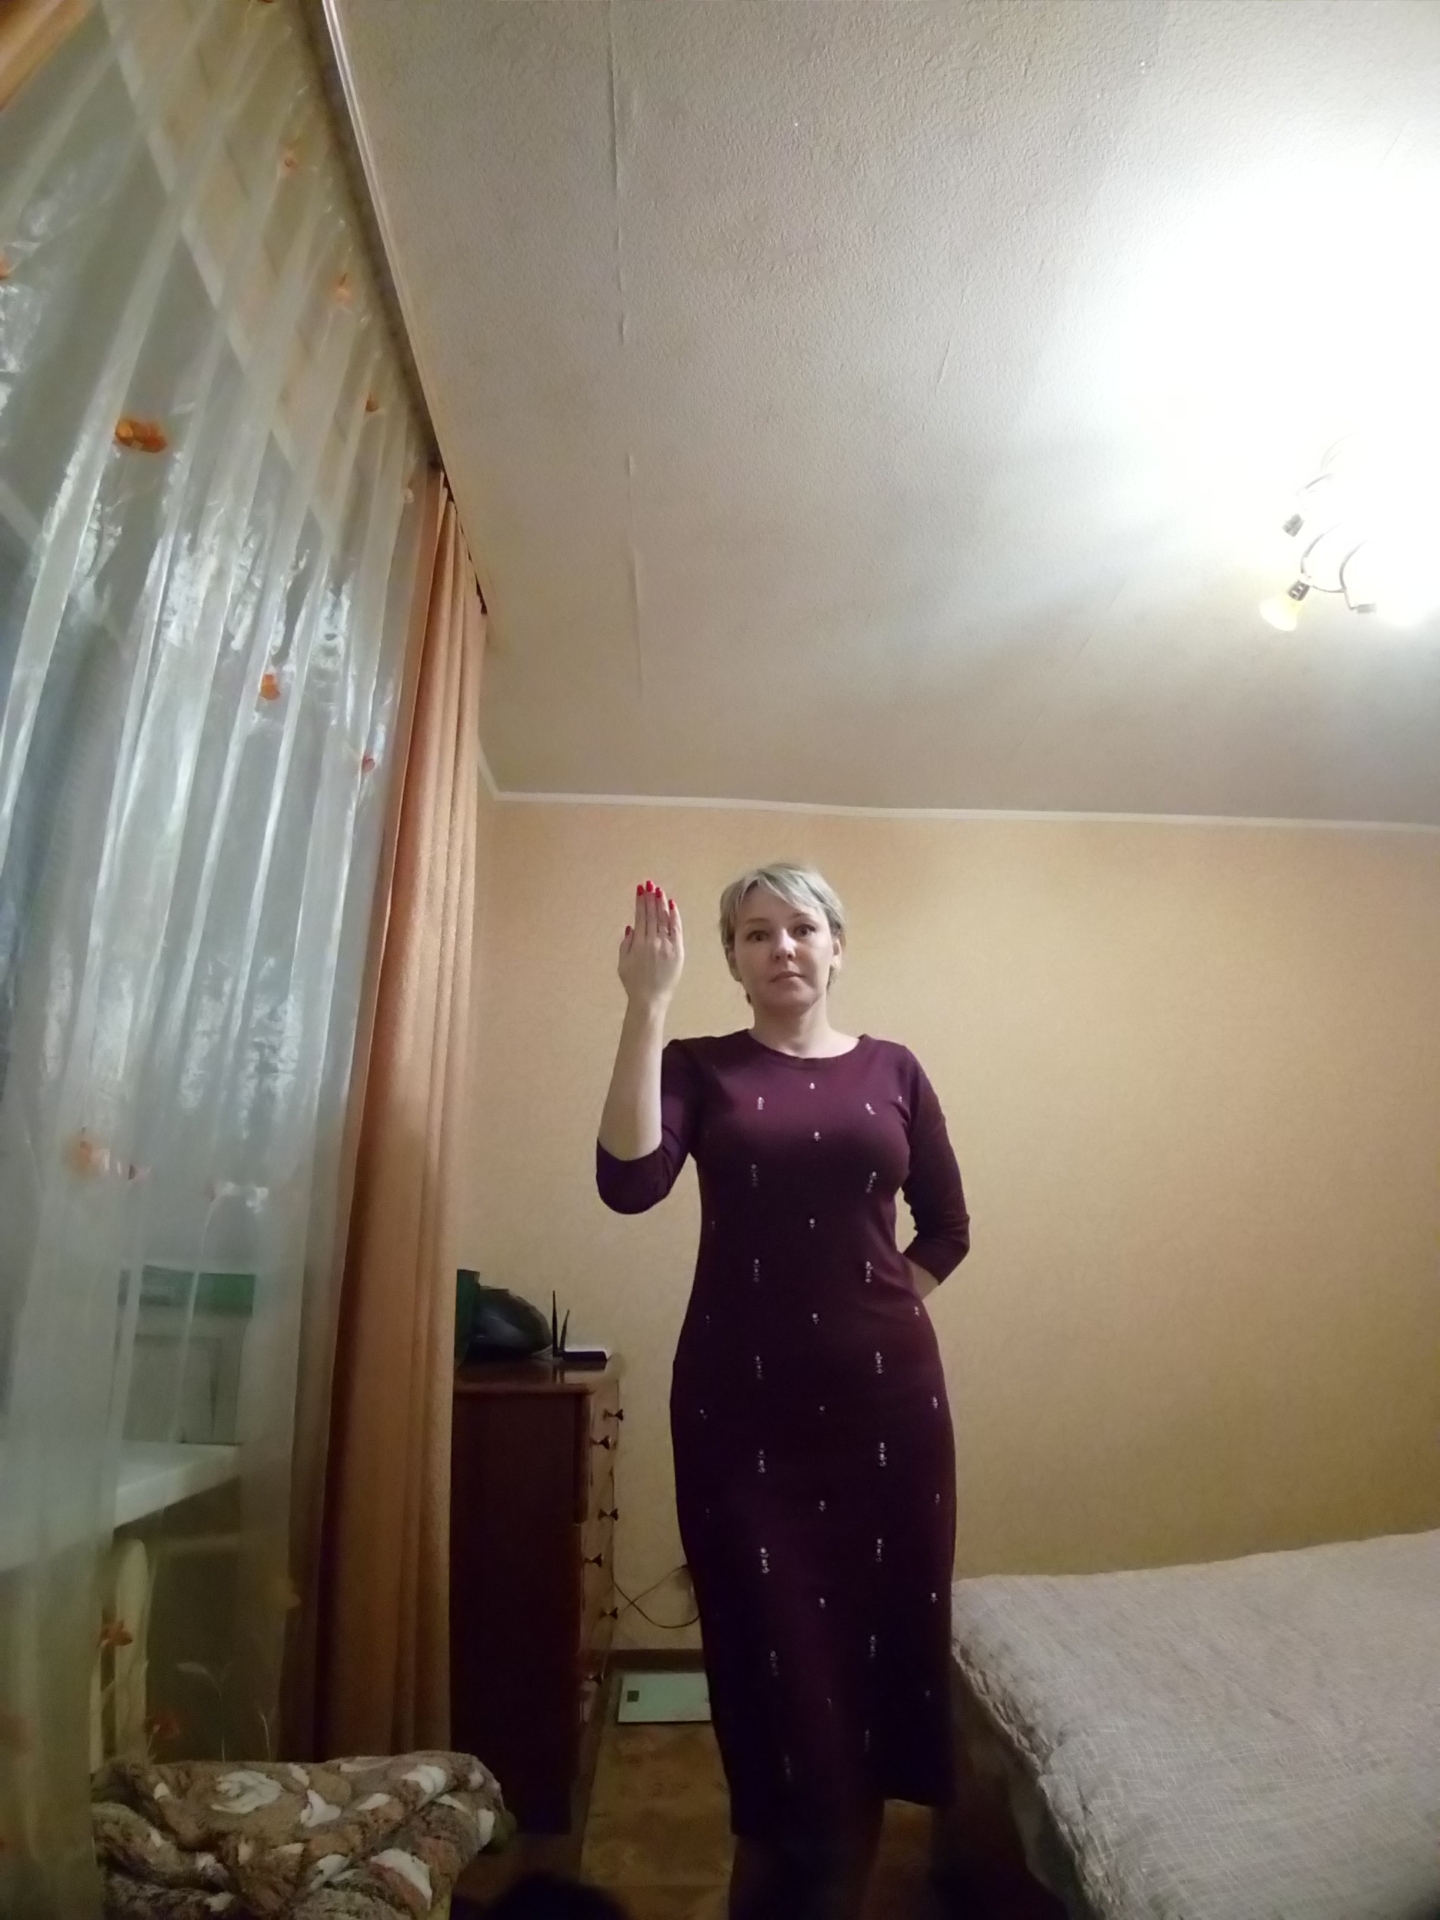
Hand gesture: stop_inverted